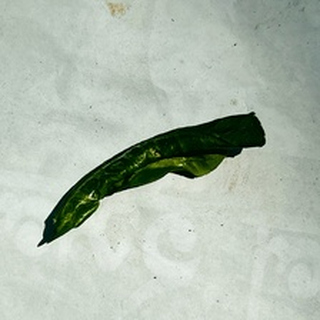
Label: lemon_curl_virus